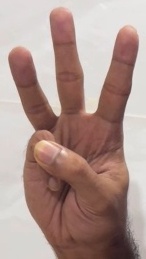
ASL sign: W